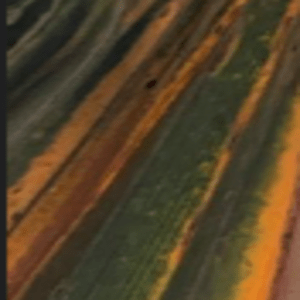
Label: Manganese Deficiency